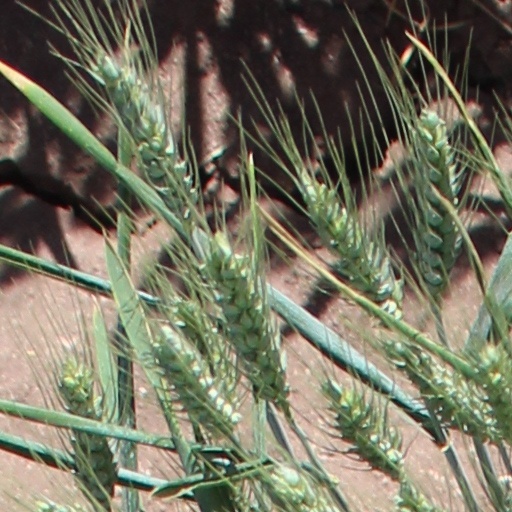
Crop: wheat